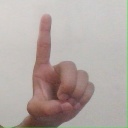
अक्षर: ड